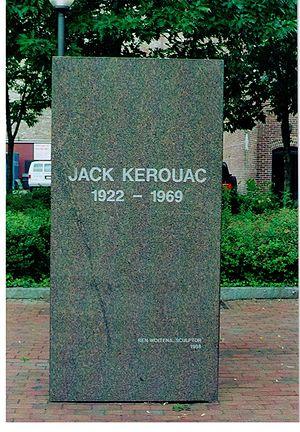
Jean-Louis Kérouac ou Jean-Louis Lebris de Kérouac dit Jack Kerouac [ ʒɑk keʁwak], né le 12 mars 1922 à Lowell dans le Massachusetts et mort le 21 octobre 1969 à St. Petersburg en Floride, est un écrivain et poète américain.